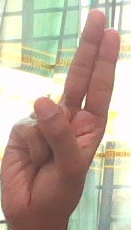
ASL sign: U